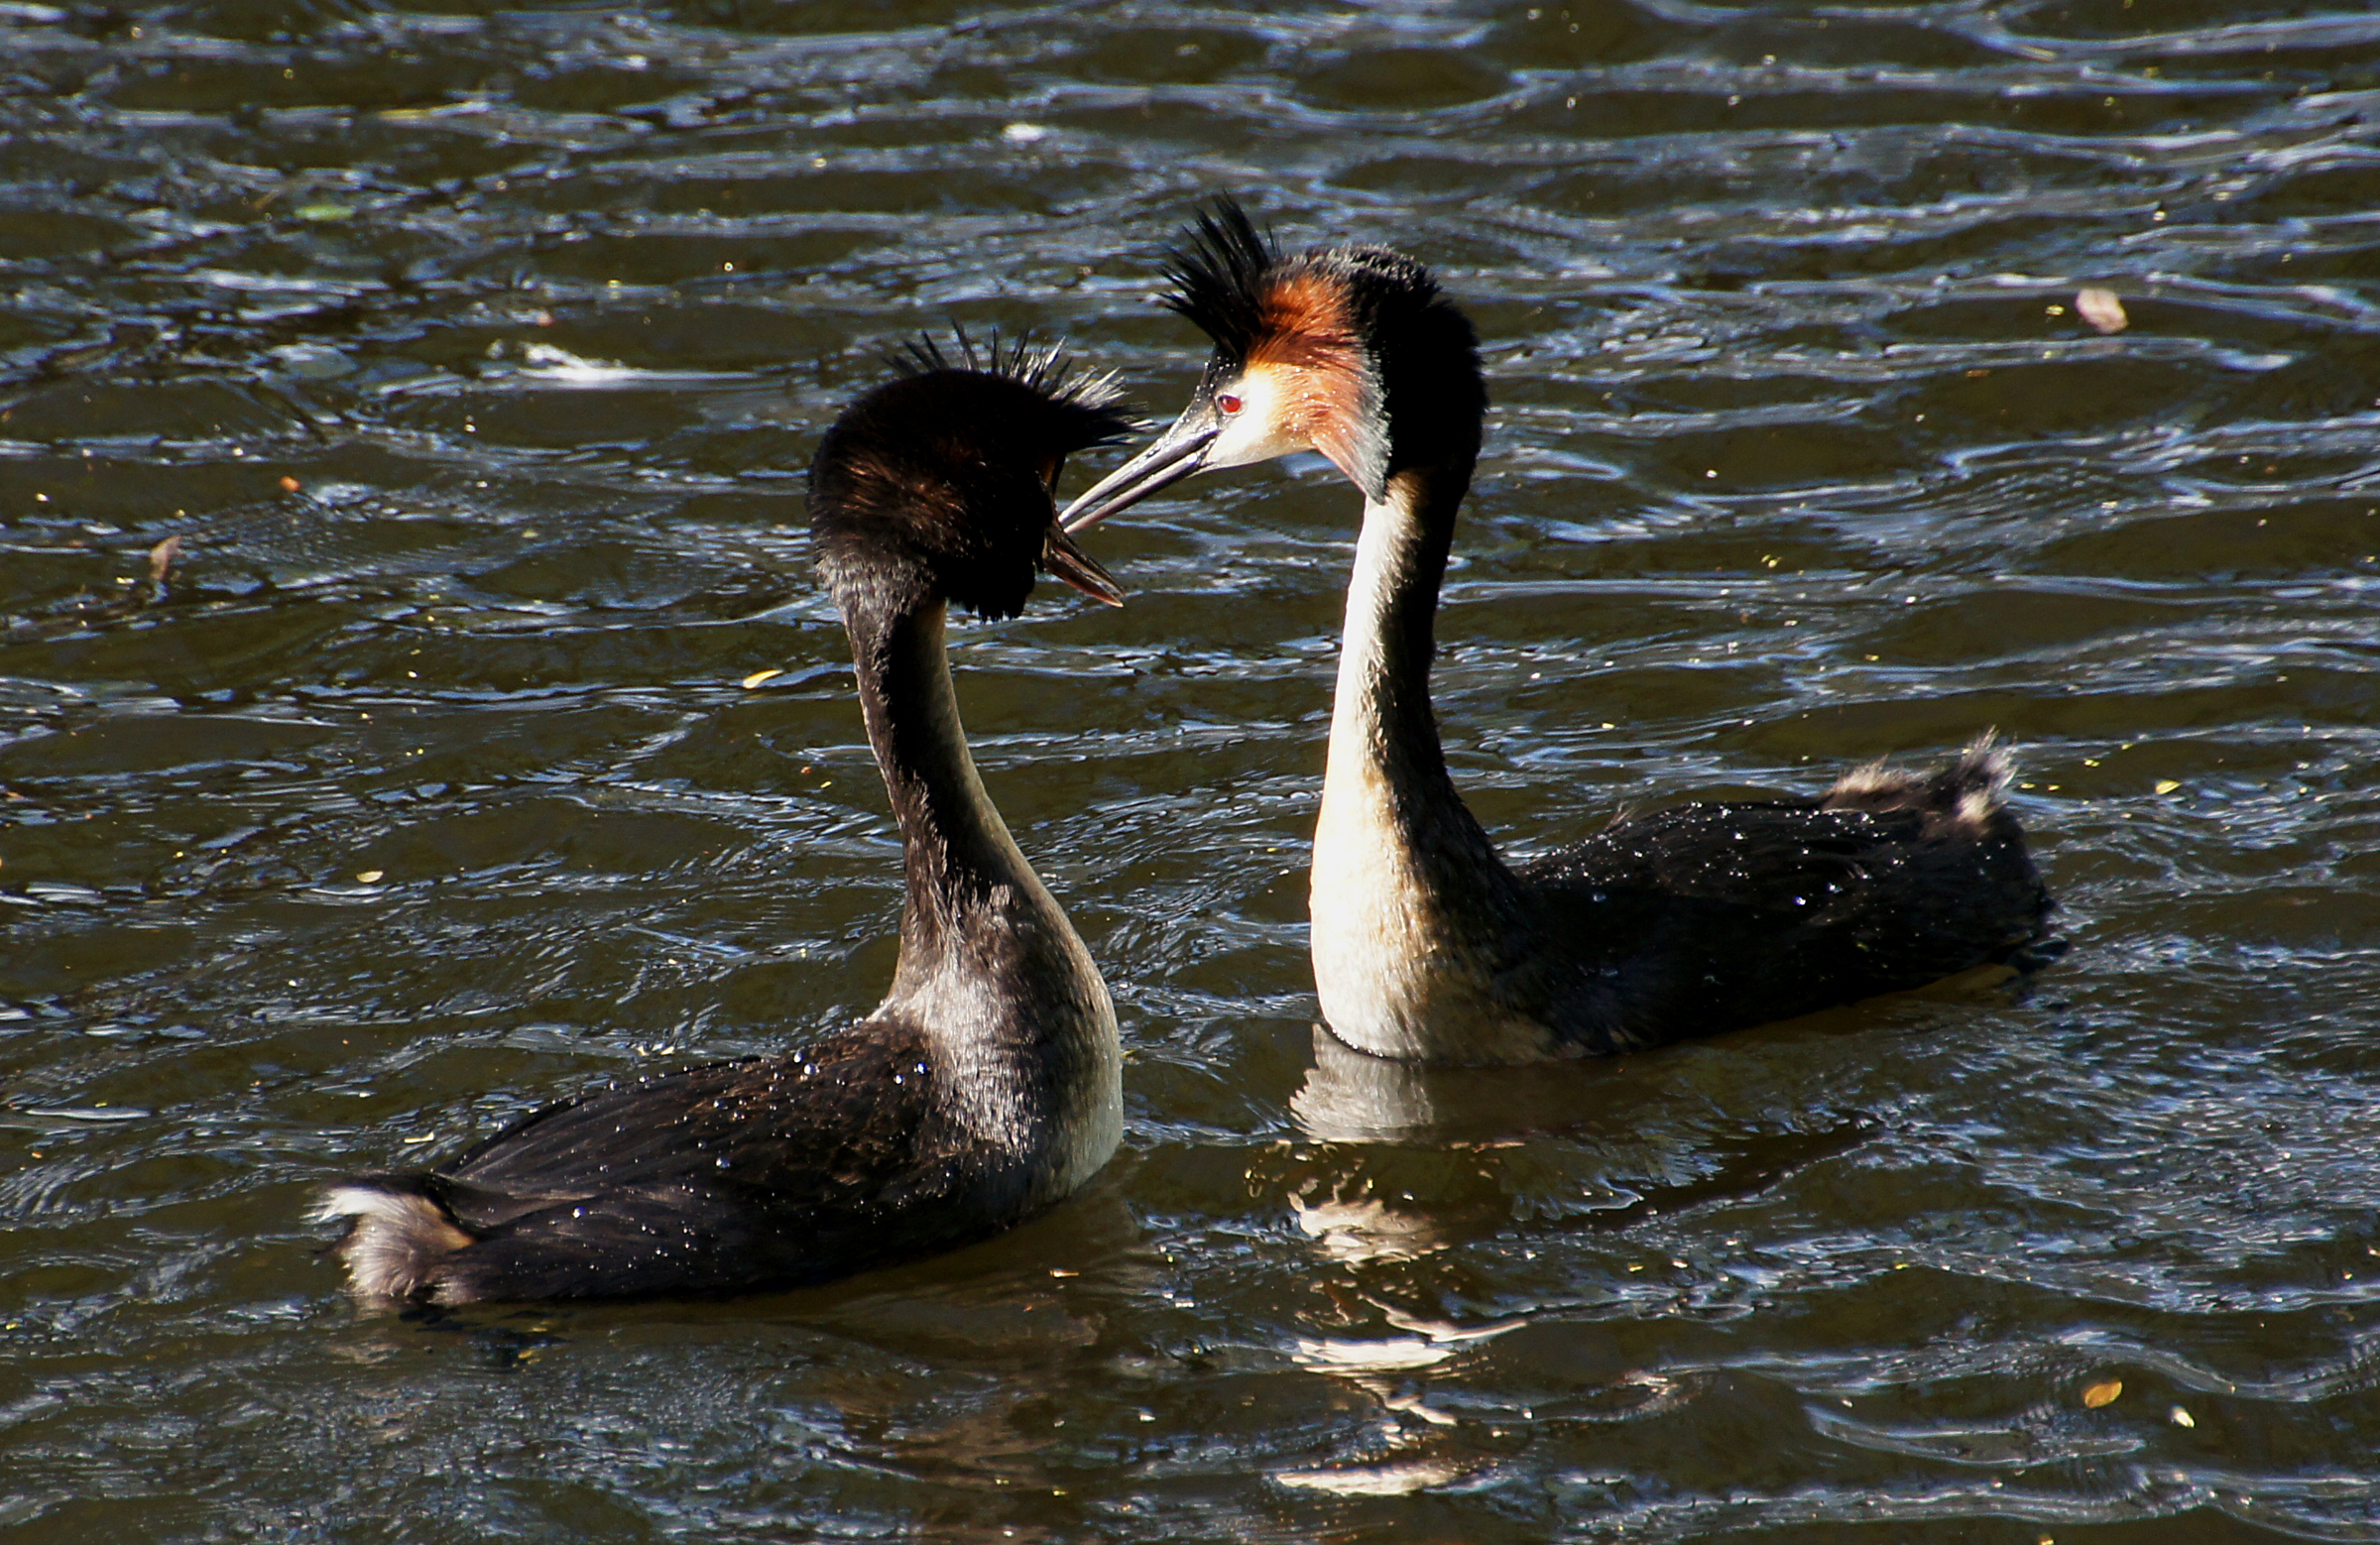
water, bird, wildlife, beak, fauna, swan, duck, vertebrate, waterfowl, newzealandbirds, flickrsbestcreatures, sonydslra580, grebe, podicepscristatus, tamron18270, water bird, black swan, ducks geese and swans, seaduck